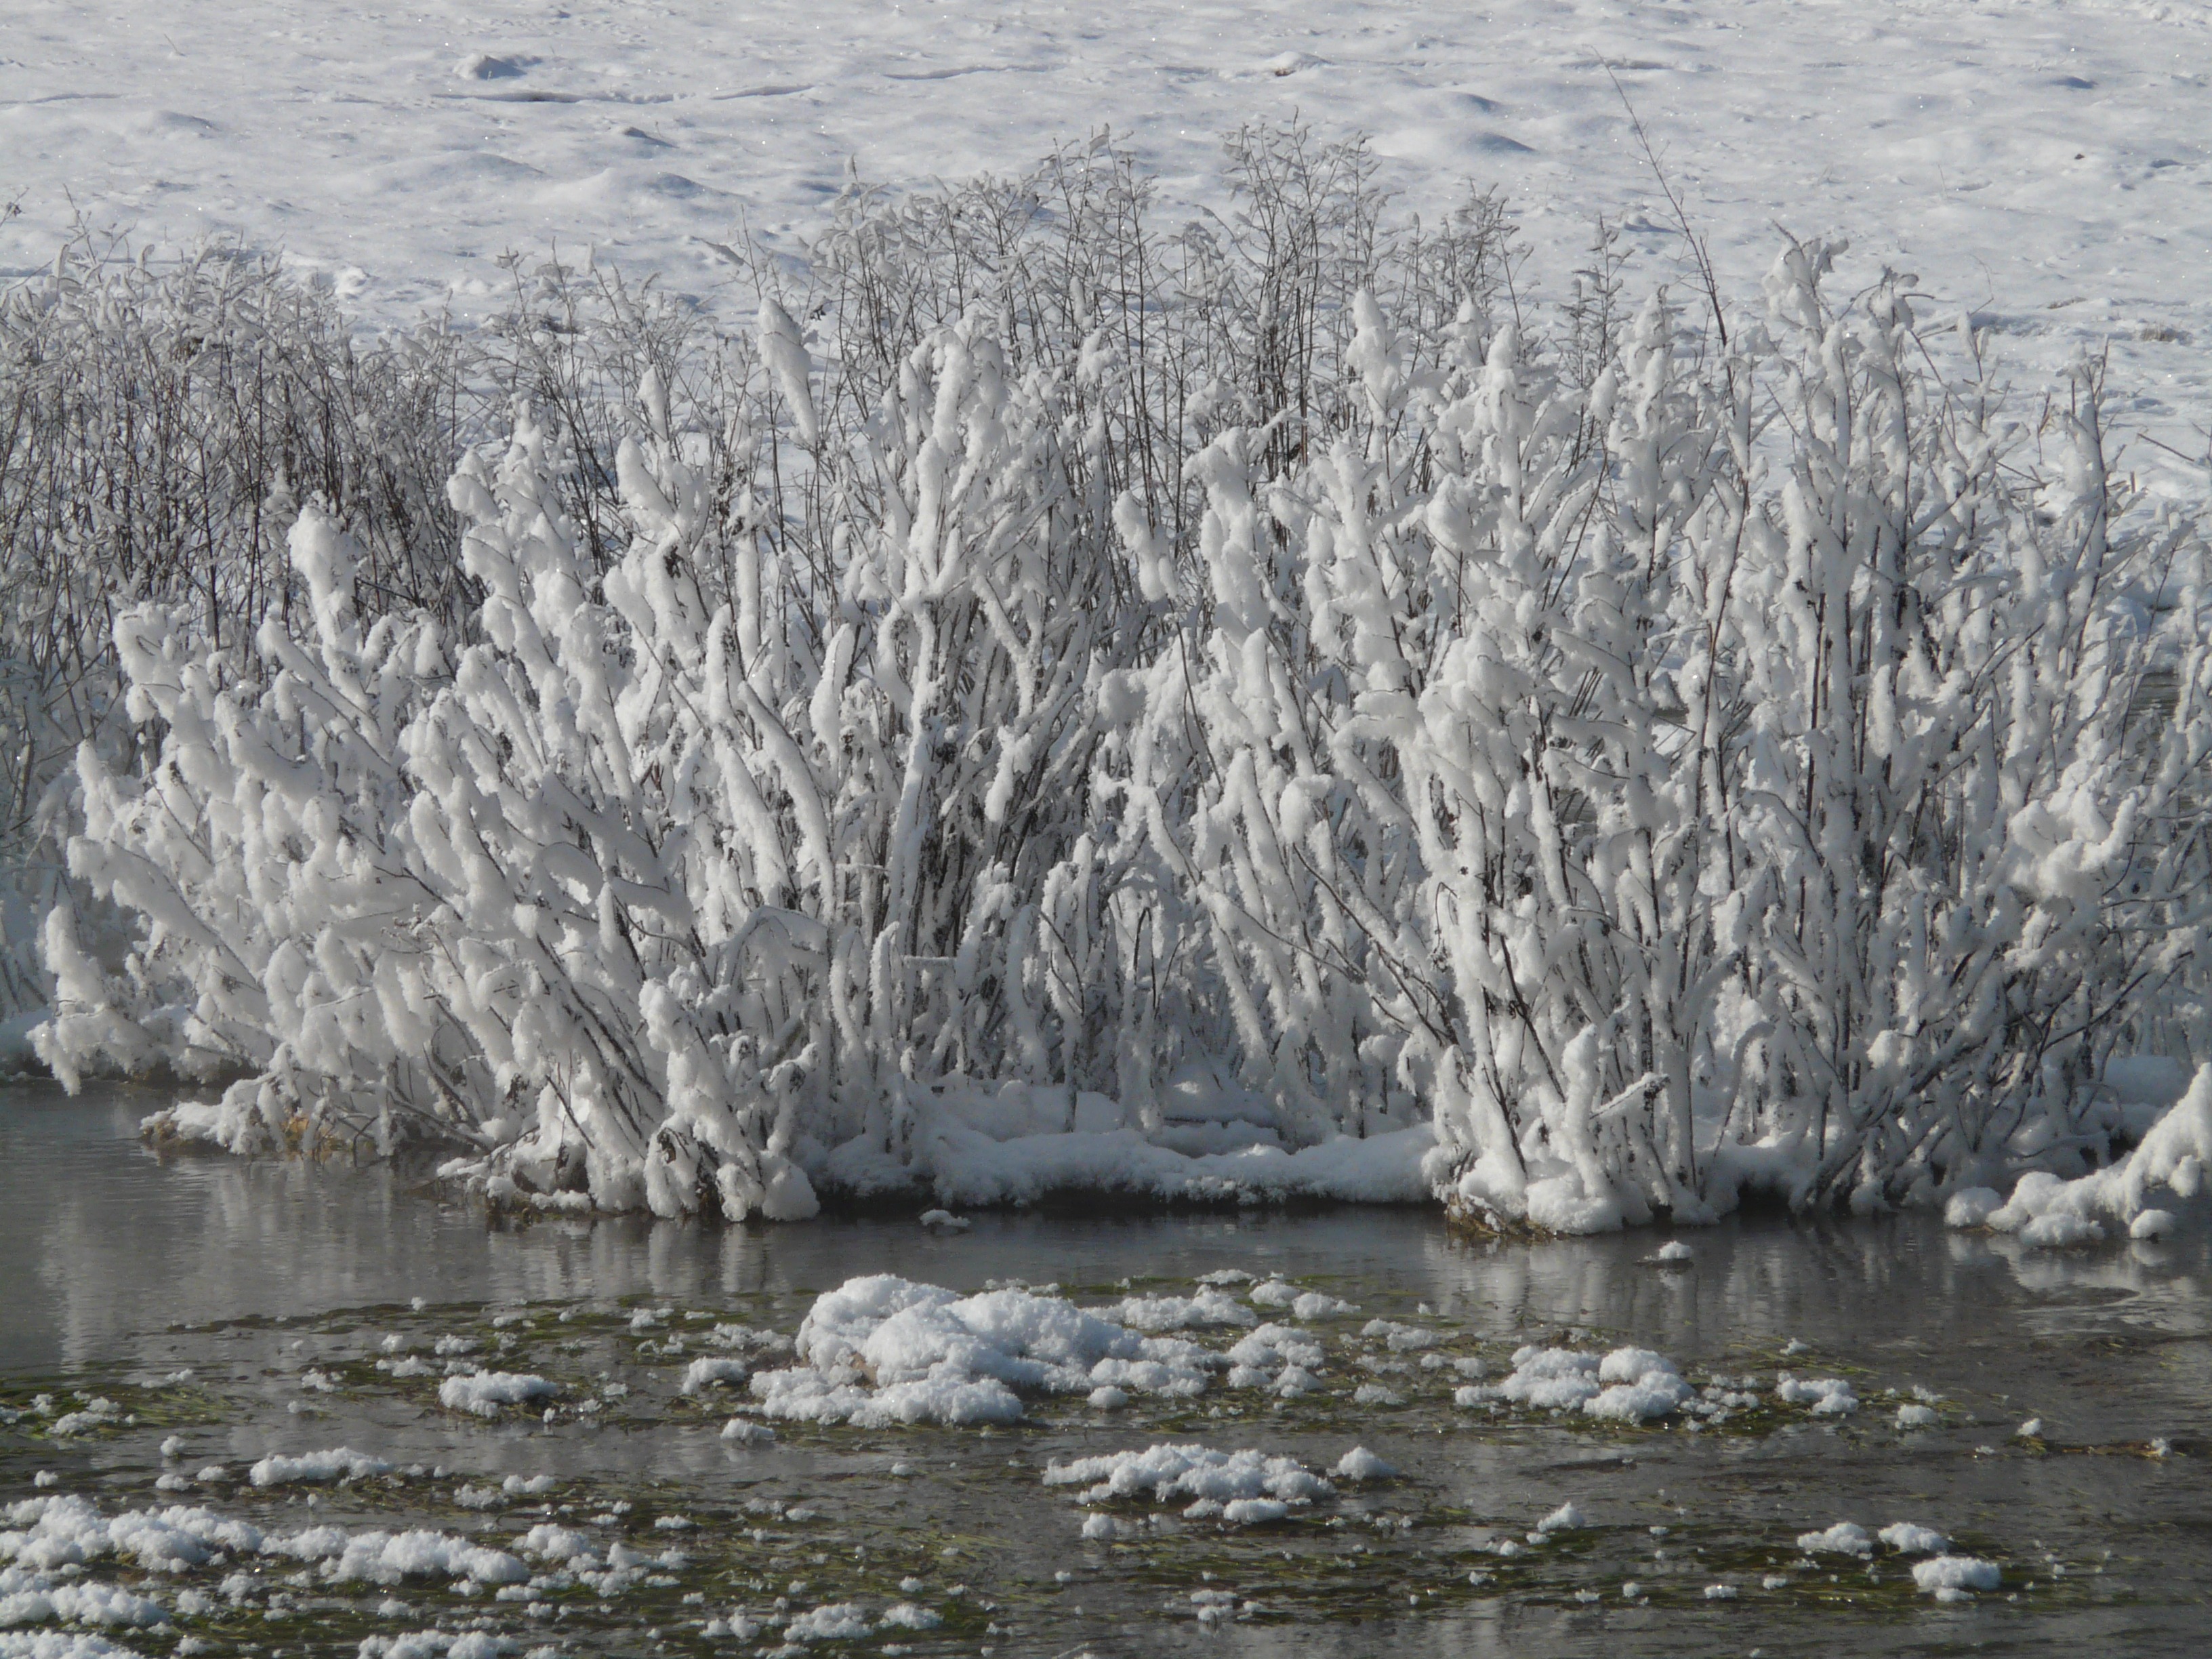
water, marsh, snow, winter, lake, frost, river, ice, reflection, rapid, wetland, bach, wintry, hoarfrost, tundra, water running, deep snow